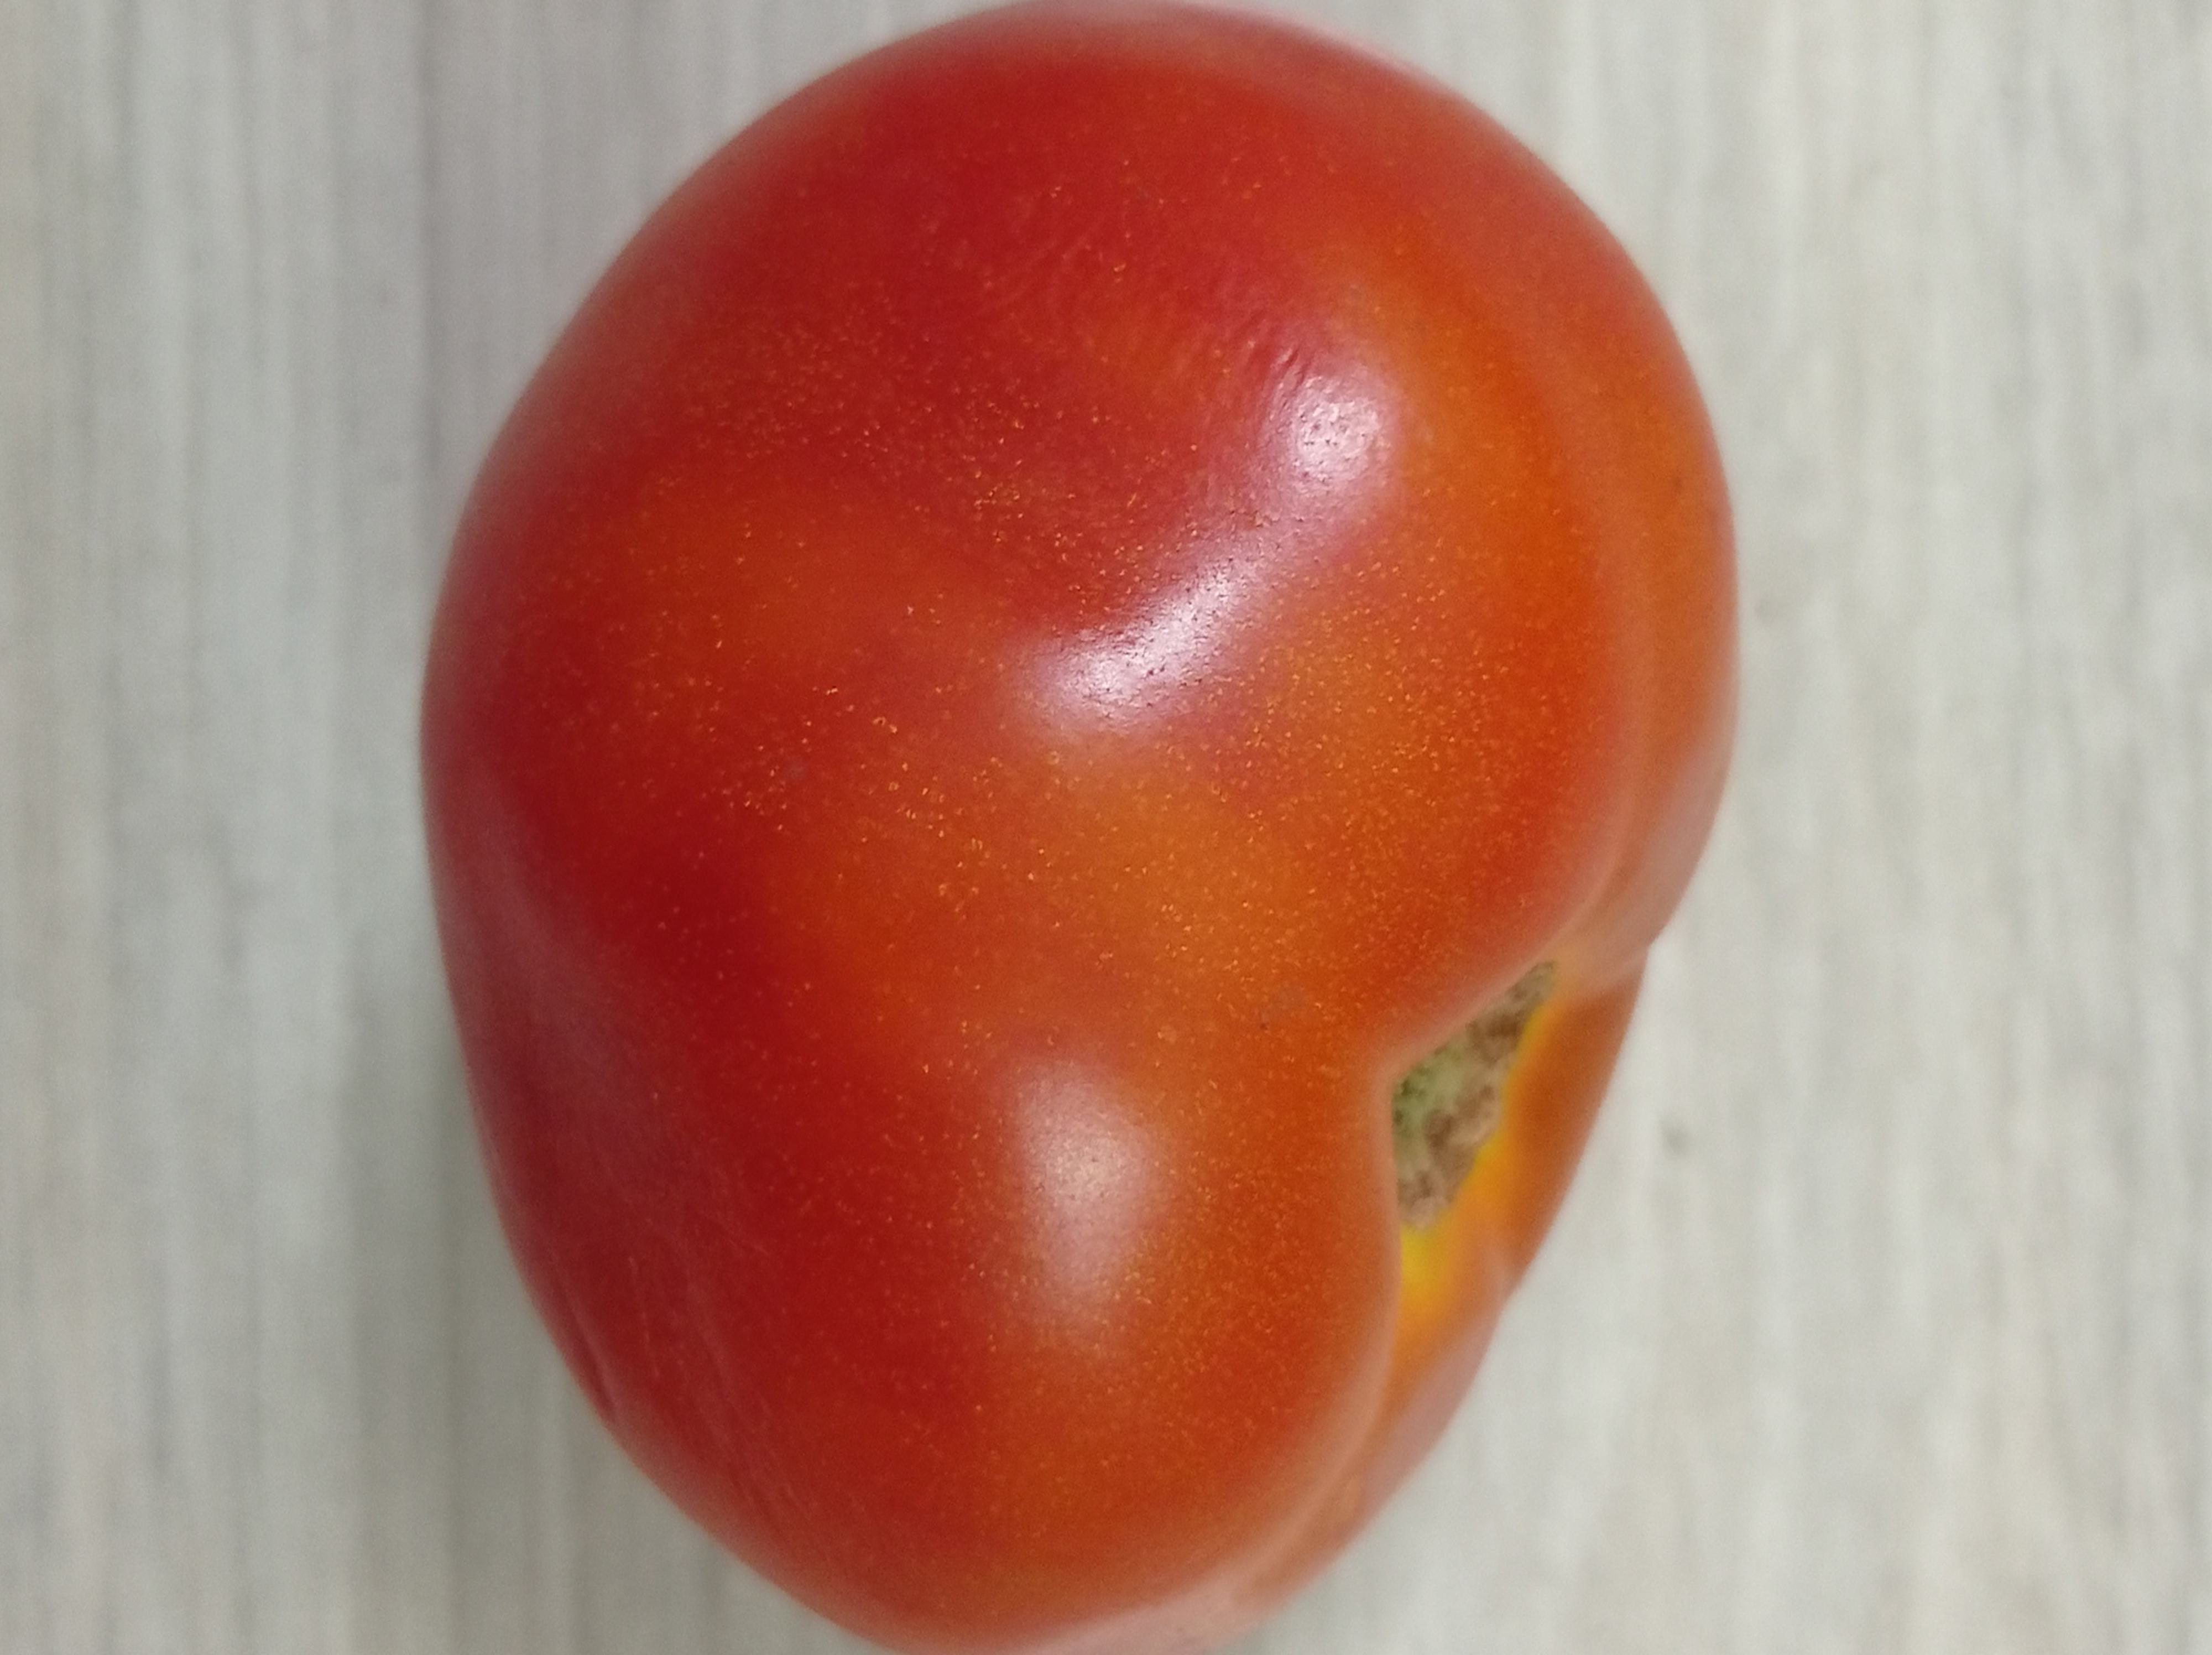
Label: Fresh